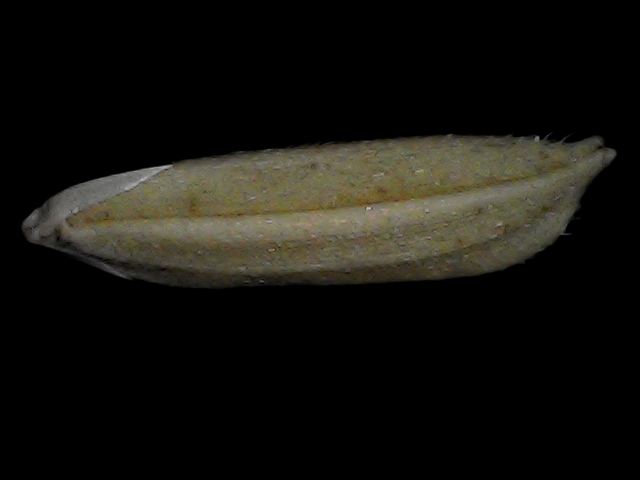
Rice variety: Bd87